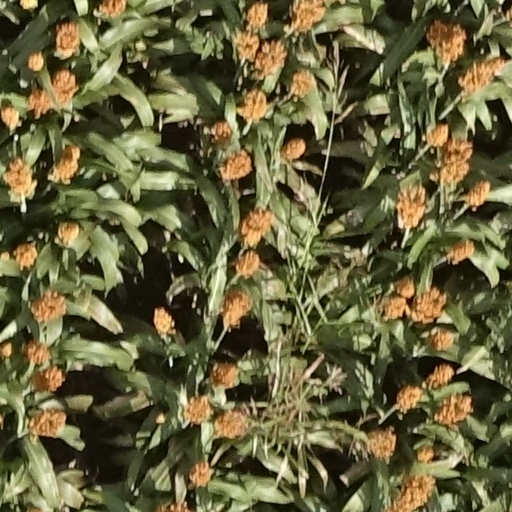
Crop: sorghum